Politics of Love

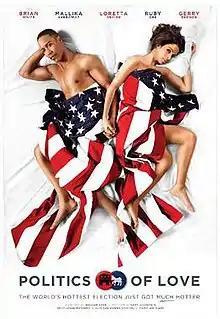

Politics of Love (also known as "Love Barack") is a 2011 romantic comedy film directed by William Dear. Bollywood actress Mallika Sherawat and American actor Brian J. White play leading roles.